History of Georgia Bulldogs football

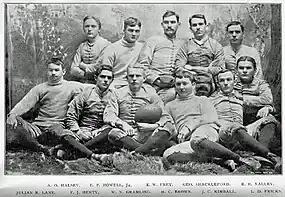
The first football team of 1892.

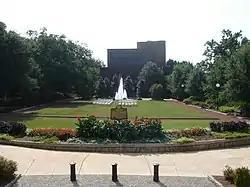
Herty Field was Georgia's first football venue. It was used until 1911. ("photo October 2005")

Georgia's football program began in 1892, when Dr. Charles Herty, a chemistry professor and former player at Johns Hopkins, assembled a team and arranged a game against Mercer University on January 30, 1892. This was the first intercollegiate football game played in the deep south. Playing on what would later be called Herty Field, Georgia beat Mercer 50–0. Georgia's second game was on February 20, 1892, against Auburn University, inaugurating what would come to be known as the Deep South's Oldest Rivalry. From 1892 to 1909, the Georgia Bulldogs changed head coaches frequently, with 14 different coaches in a 17-year period. Their combined record was 47–52–10 (.477 winning percentage). During its early years, Georgia's greatest success came during Glenn "Pop" Warner's tenure from 1895 to 1896. It is thought that the first forward pass in football occurred in 1895 in a game between Georgia and North Carolina when, out of desperation, the ball was thrown by the North Carolina quarterback instead of punted and a North Carolina player caught the ball. In 1896, Warner's Georgia team, led by quarterback Richard Von Albade Gammon, recorded the program's first conference championship, winning the Southern Intercollegiate Athletic Association (SIAA) championship with a 3–0 conference record. Georgia's overall season record was 4–0, which marked the team's first undefeated season, as well. In 1897, the team acquired Reynolds Tichenor and moved Gammon to fullback. The program was nearly terminated when Gammon died as a result of injuries sustained in a game against the University of Virginia. The Georgia state legislature quickly passed a bill abolishing collegiate football in the state, but the bill was vetoed by Governor William Yates Atkinson, based upon an appeal from Gammon's mother, Rosalind Gammon.